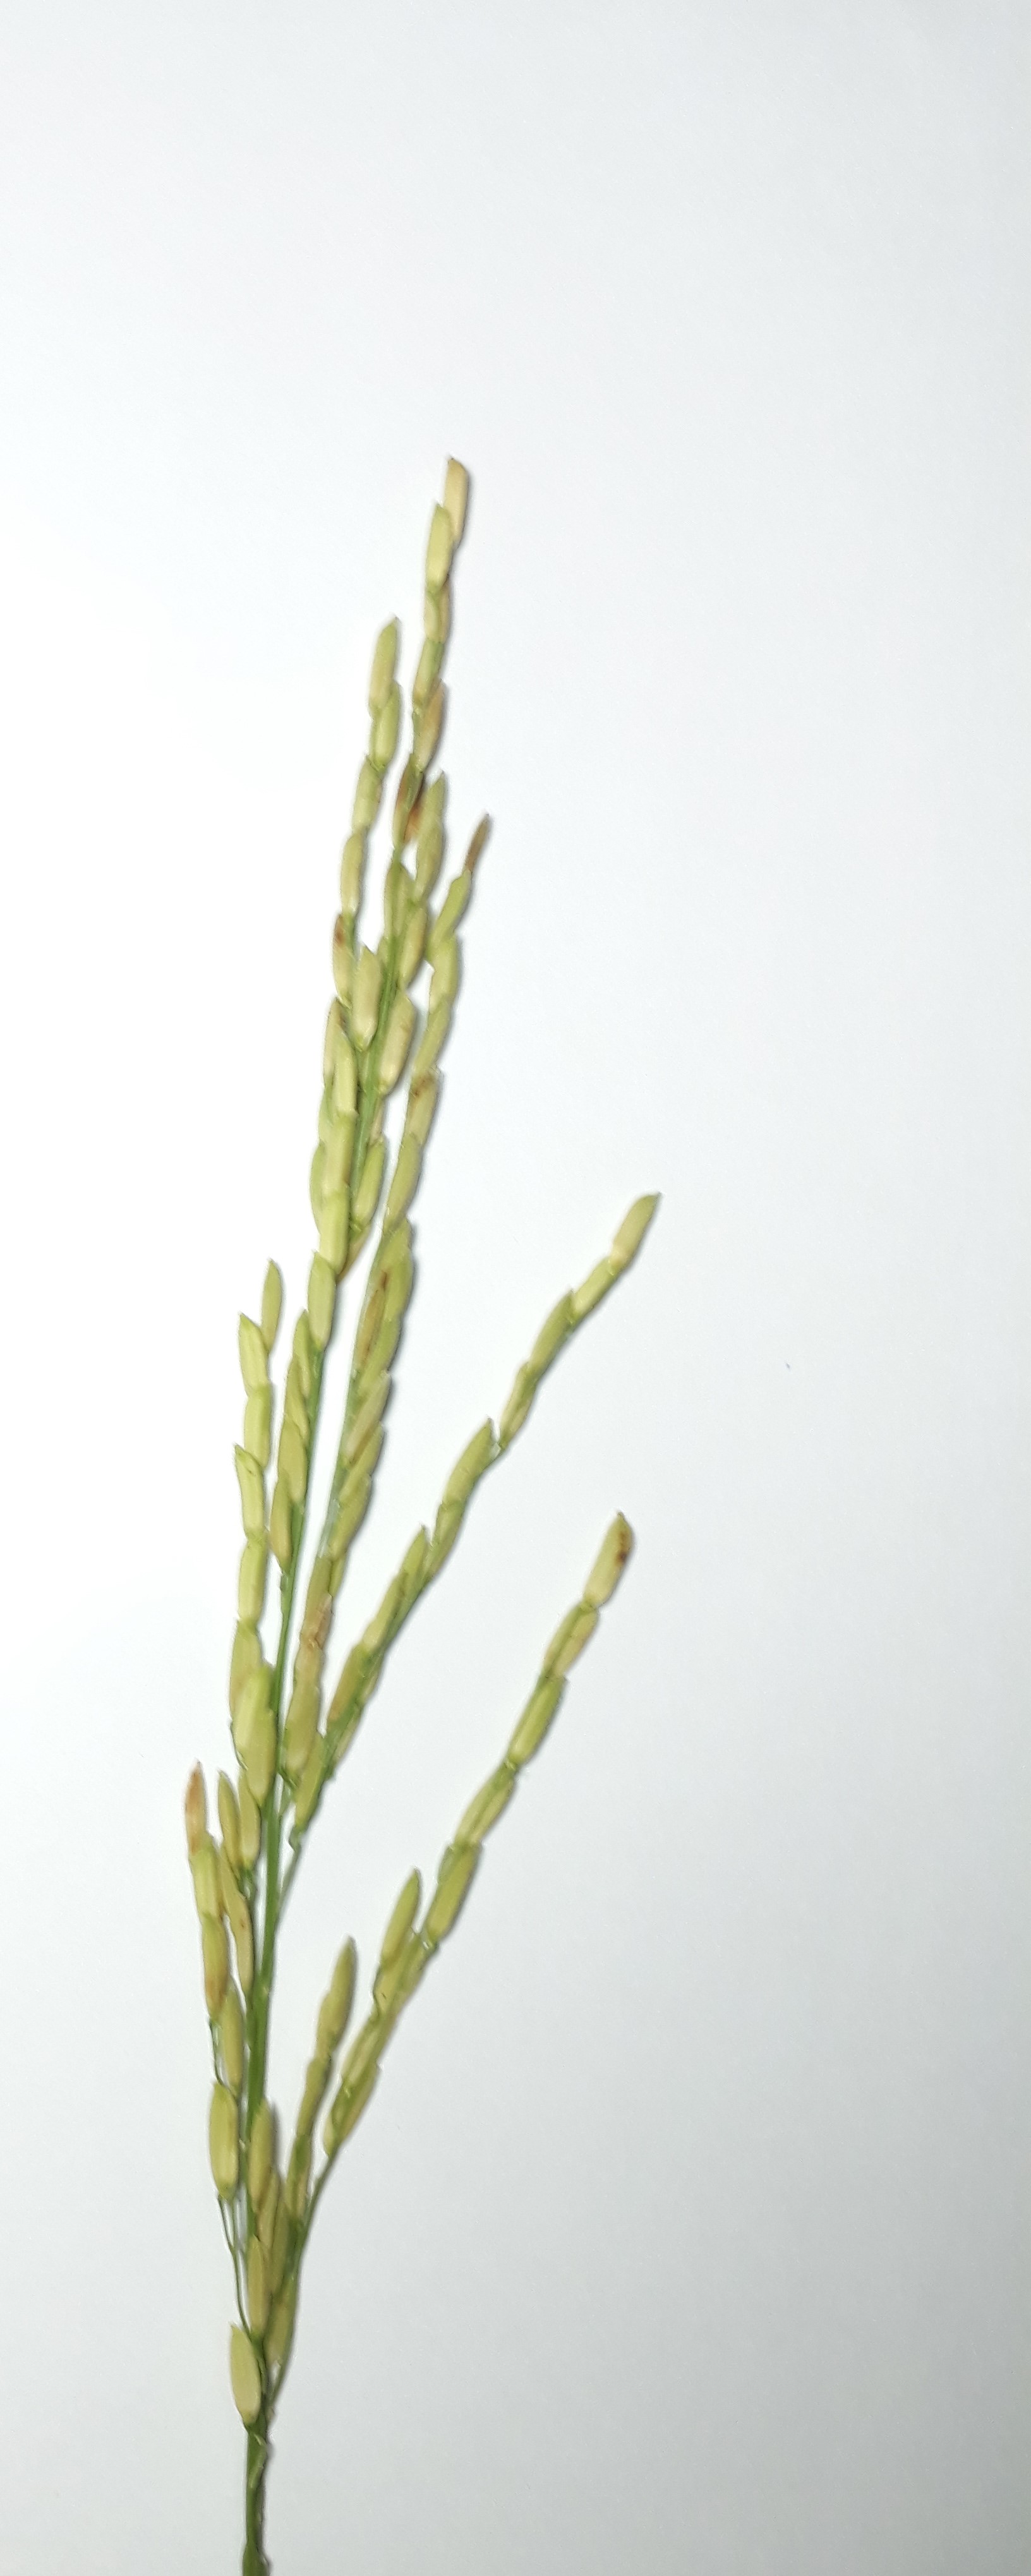
Label: Healthy